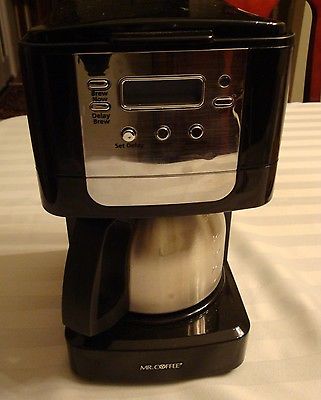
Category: coffee maker